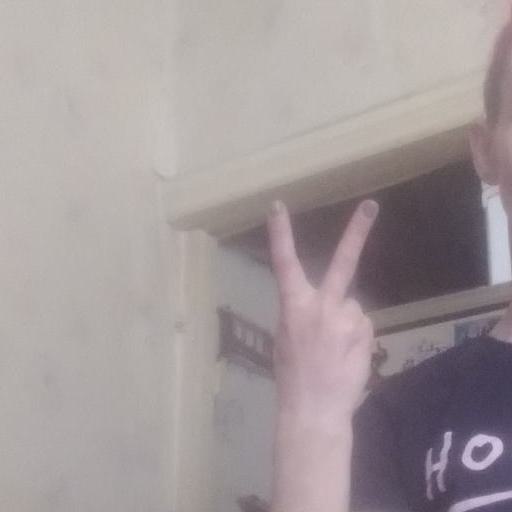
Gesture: peace_inverted